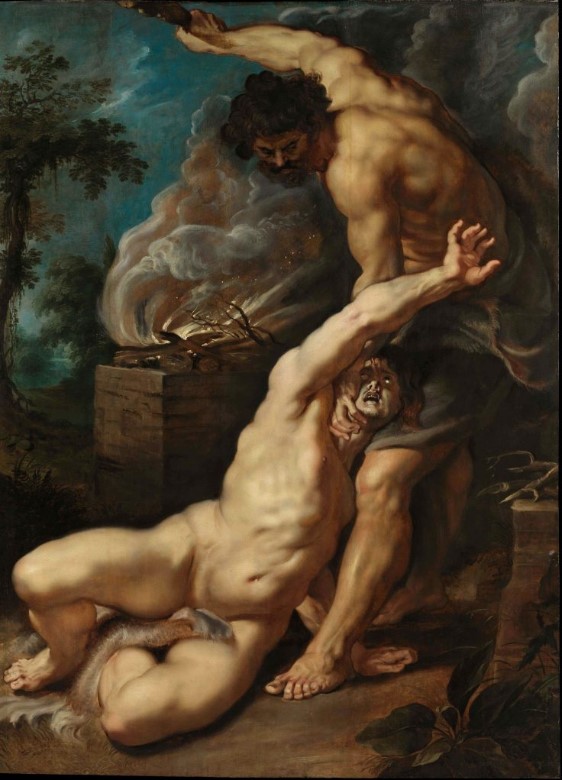
คาอินและอาเบล

ไฟล์:Peter Paul Rubens - Cain slaying Abel, 1608-1609.jpg|thumb|ภาพ"คาอินสังหารอาเบล" โดย เปเตอร์ เปาล์ รือเบินส์
คาอินและอาเบล ( "Qayin", "Heḇel"; "Qābīl", "Hābīl") ทั้งสองเป็นบุตรชายของอาดัมและเอวาที่ถูกกล่าวไว้ในคัมภีร์ไบเบิล หนังสือปฐมกาล|บทปฐมกาลที่ 4 นายคาอิน ลูกชายคนโตทำงานเป็นชาวไร่การเกษตร ส่วนนายอาเบล บุตรชายคนเล็กทำงานเป็นคนเลี้ยงฝูงแกะ เมื่อทั้งสองพี่น้องได้ทำการถวายเซ่นบูชาต่อพระเจ้าโดยคาอินได้ถวายข้าวสาลี ส่วนอาเบลได้ถวายไขมันจากแกะ พระเจ้าทรงโปรดปรานเครื่องเซ่นบูชาของอาเบลมาก ส่วนเครื่องเซ่นบูชาของของคาอินไม่เป็นที่โปรดปรานทำให้คาอินเกิดความรู้สึกโกรธเคือง พระเจ้าได้ทรงตำหนิและตรัสเตือนคาอินและให้ไปทำใจบริสุทธิ์เสียใหม่แล้วพระเจ้าจะทรงโปรดปรานคาอินอย่างแน่นอน แต่ด้วยความอิจฉาริษยาและโทสะที่มีต่อน้องชายตนที่เป็นที่รักของพ่อแม่และพระเจ้าทำให้นายคาอินได้ตัดสินใจกระทำการล่อลวงให้นายอาเบลไปที่นาและสังหารเสีย(กระทำของนายคาอินได้ถือว่าเป็นการฆาตกรรมครั้งแรกของมนุษย์) ต่อมาพระเจ้าตรัสถามถึงนายอาเบลกับนายคาอิน คาอินได้ทูลว่า "ข้าพระองค์ไม่ทราบ ข้าพระองค์เป็นผู้ดูแลน้องชายหรือ" แต่พระเจ้าได้ตรัสกับคาอินว่า "เจ้าทำอะไรลงไป เสียงร้องของโลหิตน้องชายของเจ้าร้องจากดินถึงเราแล้ว โอ้ เจ้าทำบาปเสียแล้ว" พระเจ้าได้ทรงสาปให้นายคาอินปลูกไร่ที่นาก็จะไม่ได้ผลผลิต และต้องกลายเป็นคนร่อนเร่ผเนจรในโลก นายคาอินได้ทูลอ้อนวอนต่อพระเจ้าว่า "พระเจ้า โทษที่ข้าพระองค์ได้รับนั้นหนักหนามากกว่าจะรับได้ และหากข้าพระองค์ได้ร่อนเร่ผเนจรแล้วก็อาจจะมีคนอื่นฆ่าข้าพระองค์ก็เป็นไปได้" พระเจ้าได้ทรงตอบว่า "เราจะทำเครื่องหมายไว้บนตัวเจ้า คาอิน ผู้ใดฆ่าคาอินผู้นั้นจะได้รับโทษถึงเจ็ดเท่า" หลังจากนั้นนายคาอินได้เดินทางไปยังเมืองโนด (נוד‎, "wandering") ทางด้านทิศตะวันออกของเอเดนซึ่งเขาได้สร้างเมืองซึ่งได้ถูกตั้งชื่อว่า เอโนค ตามชื่อบุตรชายของตนและให้กำเนิดทายาทต่อมาอีกมากมาย
ดังนั้นนายคาอินได้กลายเป็นสัญลักษณ์คือความชั่วร้าย, ความรุนแรง และความละโมบ
== ในศาสนาอิสลาม ==
ในศาสนสอิสลามเรียกว่า กอบีลและฮาบีล ทั้งสองเป็นบุตรของอาดัม ทั้งสองมีปัญหาเรื่องคู่ครองเพราะกอบีลชอบ"อักลิมา" ซึ่งเป็นคู่ครองของฮาบีล นบีนบีอาดัม|อาดัมจึงตัดสินว่า ให้นำสิ่งของมาถวายอัลลอฮ์ กอบีลนำพืชผลที่ไม่ค่อยดีมา ส่วนฮาบีลนำแกะที่ดีที่สุดมาถวาย อัลลอฮ์ทรงรับของฮาบีล กอบีลโกรธมาก และทำการฆ่าฮาบีล ต่อมาอัลลอฮ์ทรงประทานบุตรชายแก่นบีอาดัม นาม "ชีษ หรือ เสท"
==พงศาวลี==
==แหล่งข้อมูลอื่น==
หมวดหมู่:บุคคลในคัมภีร์ไบเบิล
หมวดหมู่:บุคคลในศาสนาอิสลาม
หมวดหมู่:ผู้ฆ่าคนในคัมภีร์ไบเบิล